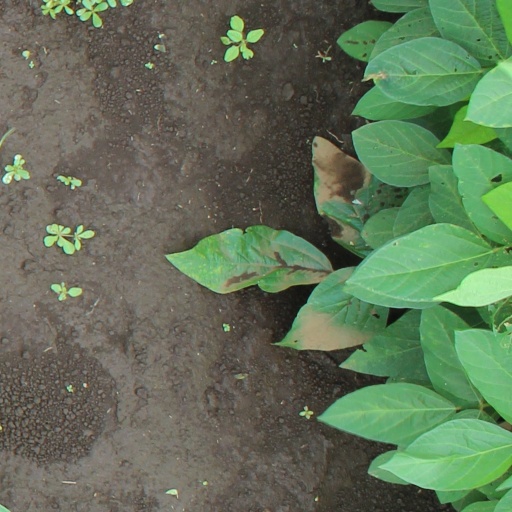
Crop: soybean